Wild Thing (Valleyfair)

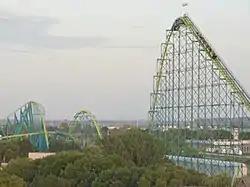
Wild Thing above the trees

Wild Thing is a hypercoaster located at Valleyfair. It is an out and back roller coaster with more than one mile (1.6 km) of track. Its first hill is with a 60 degree drop, and the roller coaster reaches speeds of up to . Wild Thing's height was set by the Federal Aviation Administration due to the nearby presence of Flying Cloud Airport.